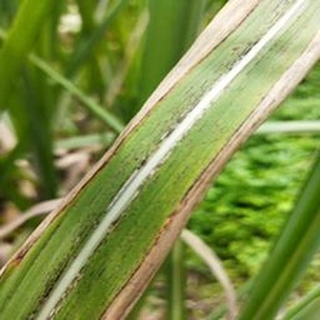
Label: sugarcane_rust